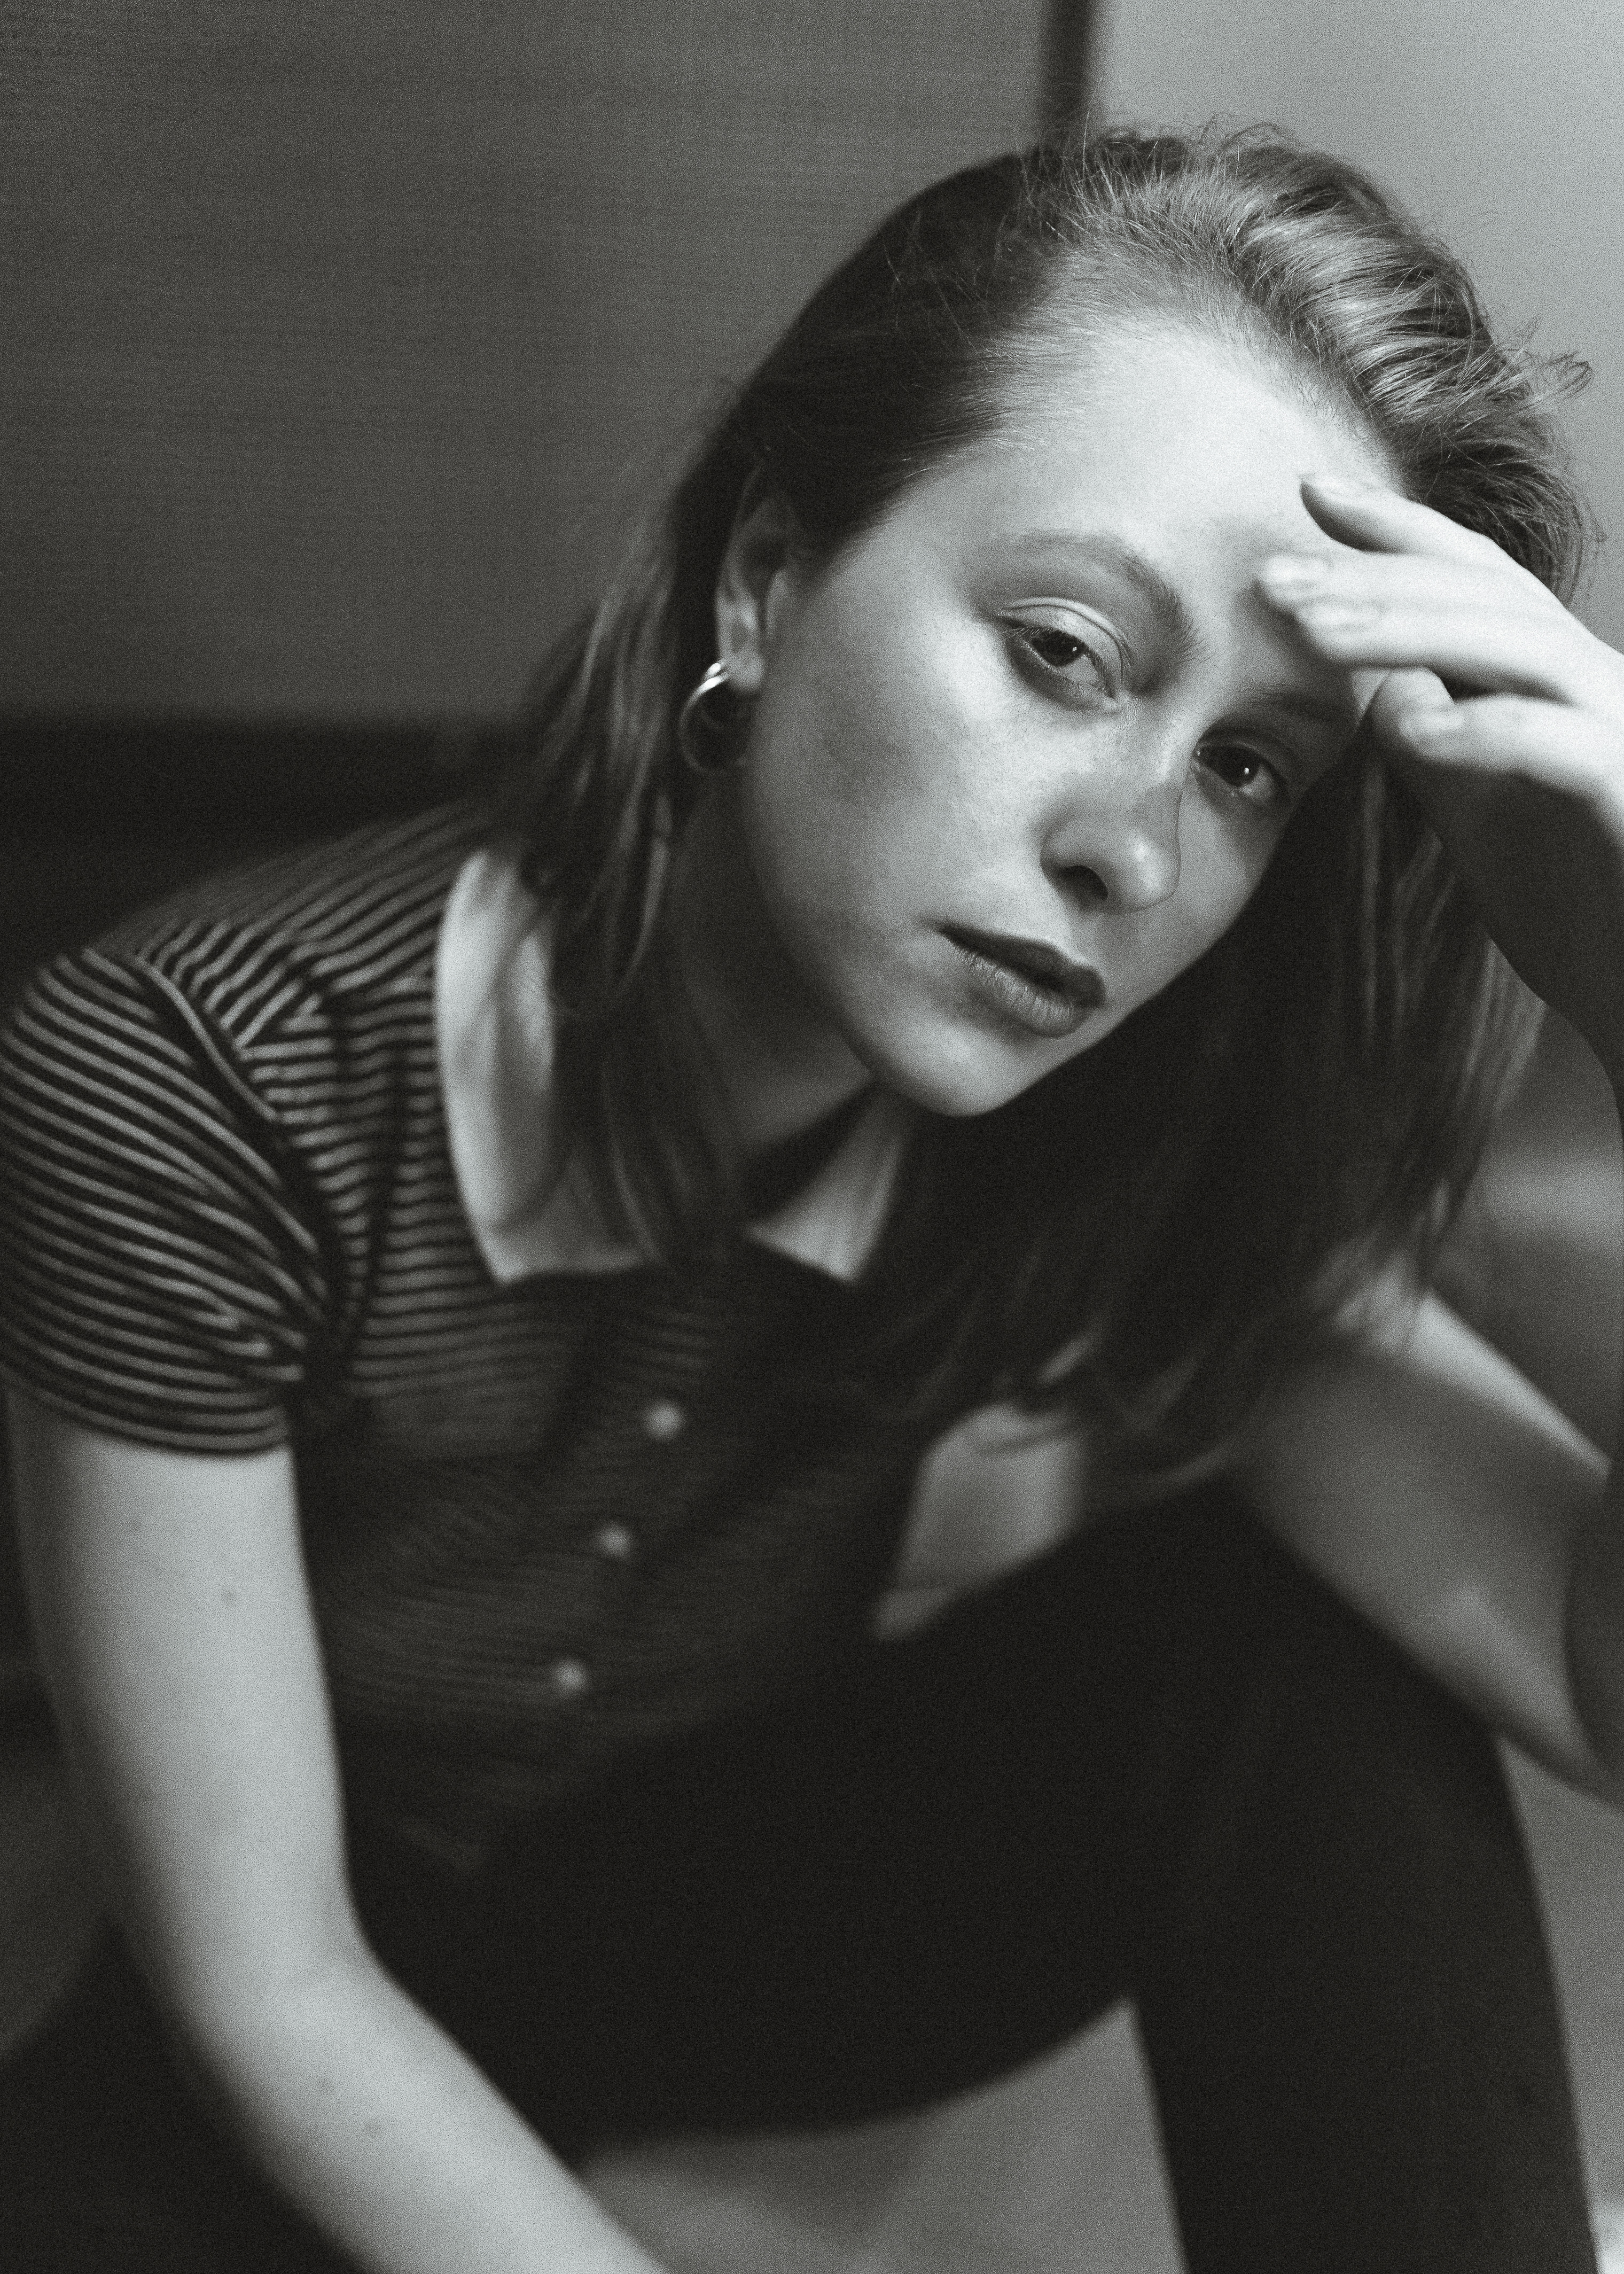
hair, face, black, white, black and white, photograph, beauty, monochrome, monochrome photography, eyebrow, hairstyle, photo shoot, lip, skin, nose, eye, photography, portrait, model, arm, long hair, mouth, portrait photography, hand, smile, flash photography, neck, style, black hair, ear